Coldrum Long Barrow

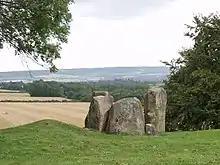
Three large grey boulders stand, adjacent to each other, on an area of grass in the foreground of the picture. In the background, the land drops dramatically to reveal an area of lower farmland.

The Coldrum Long Barrow originally consisted of a sarsen stone chamber, covered by a low earthen mound, which was bounded by prostrate slabs. As such, Ashbee asserted that the monument could be divided into three particular features: the chamber, the barrow, and the sarsen stone surround. It had been built using about 50 stones. The barrow is sub-rectangular in plan, and about in length. At its broader, eastern end, where the chamber is located, the monument measures , while at the narrower, western end, it is in breadth. As such, the barrow is a "truncated wedge-shape".